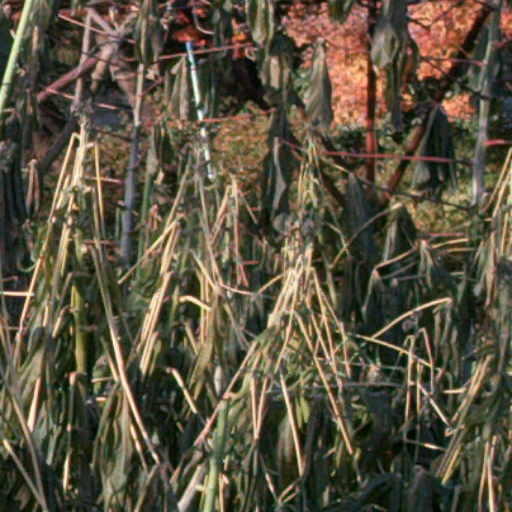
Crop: cassava